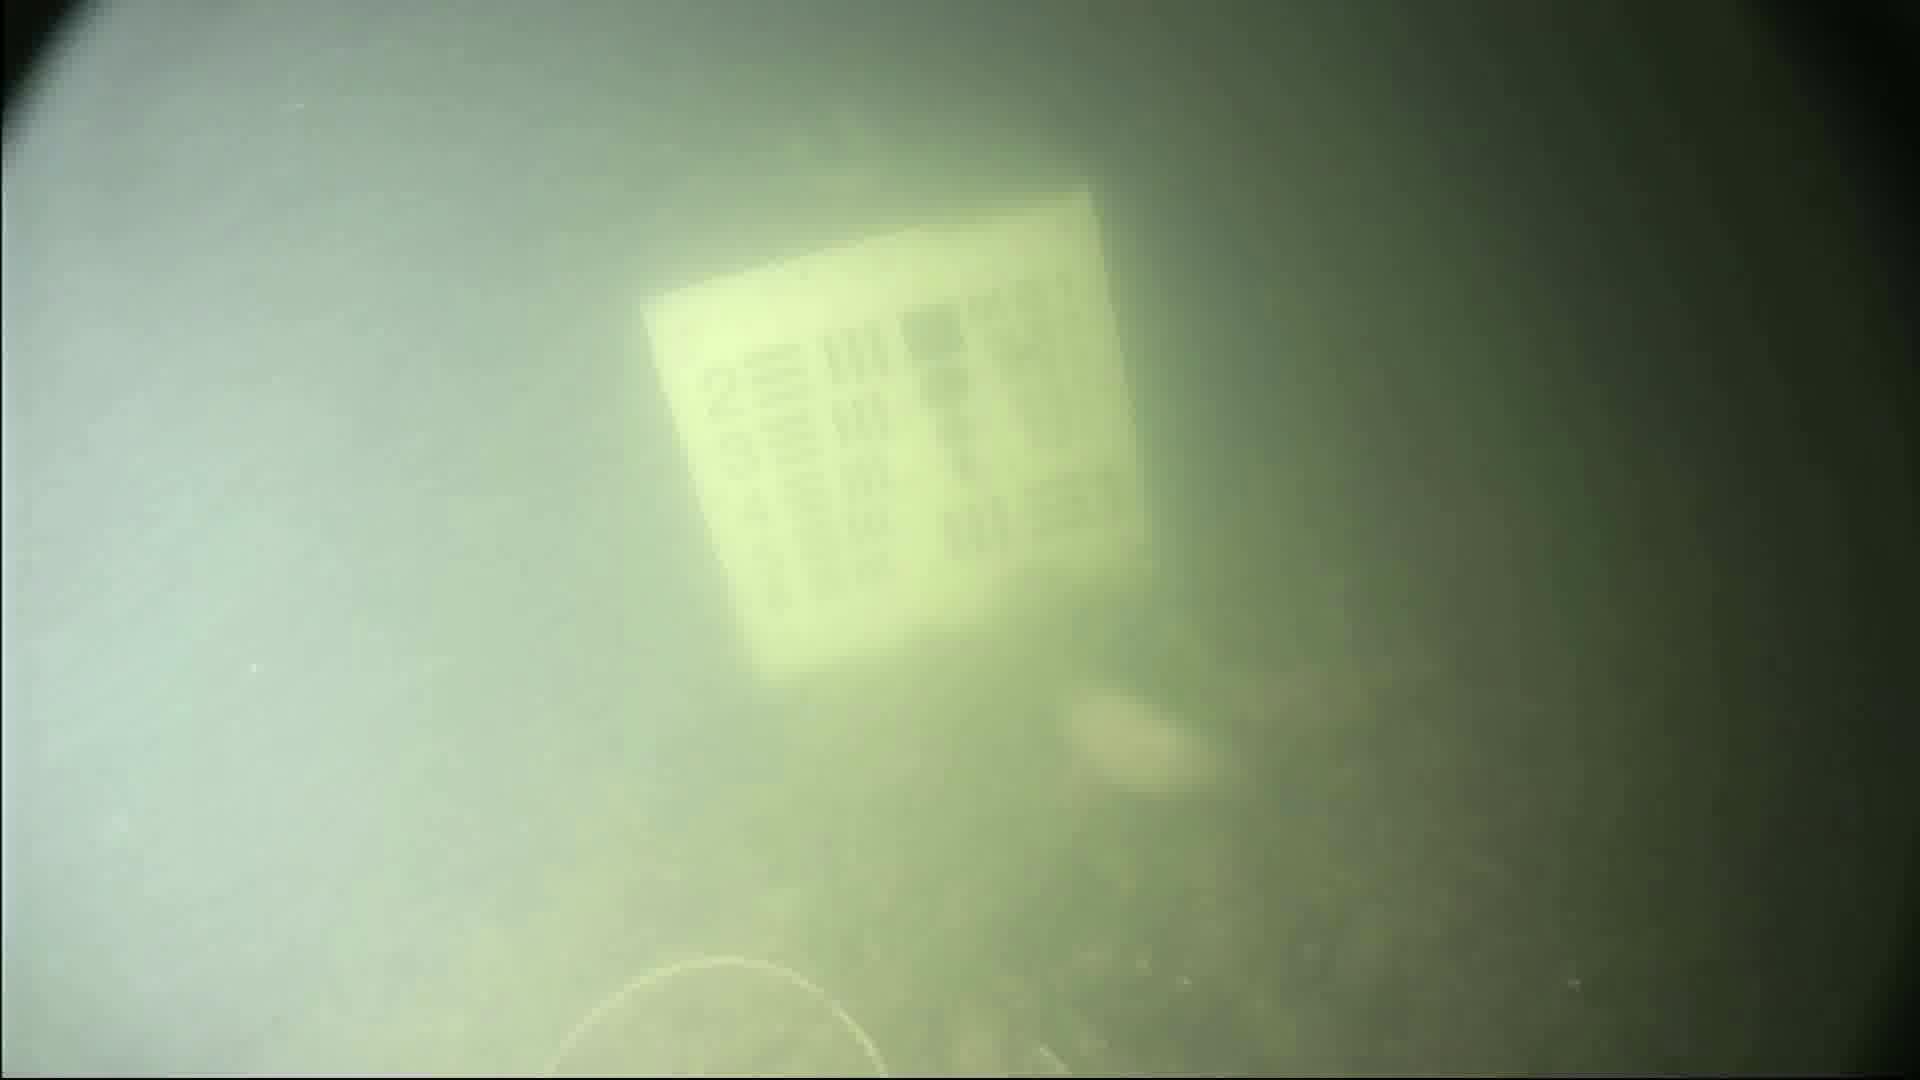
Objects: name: fish